Valendas

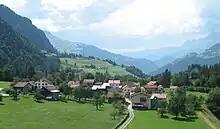
Carrera hamlet near Valendas

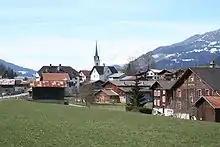
Valendas village

Valendas had an area, , of . Of this area, 21.6% is used for agricultural purposes, while 48.7% is forested. Of the rest of the land, 1.8% is settled (buildings or roads) and the remainder (27.9%) is non-productive (rivers, glaciers or mountains).